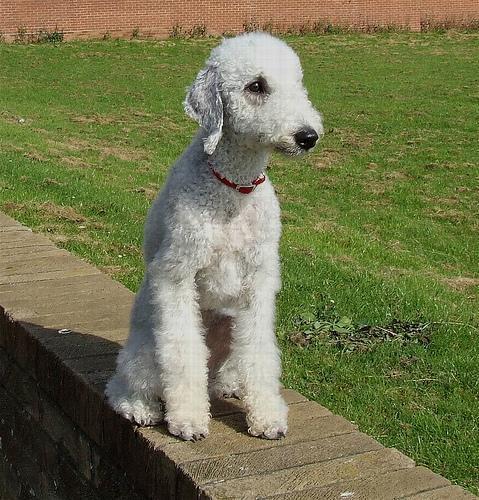
Bedlington_terrier